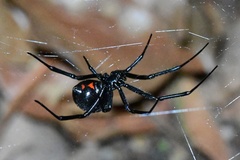
Species: Lactrodectus_hesperus